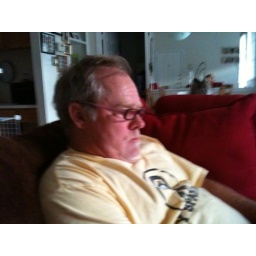
Ra Ra in pink glasses